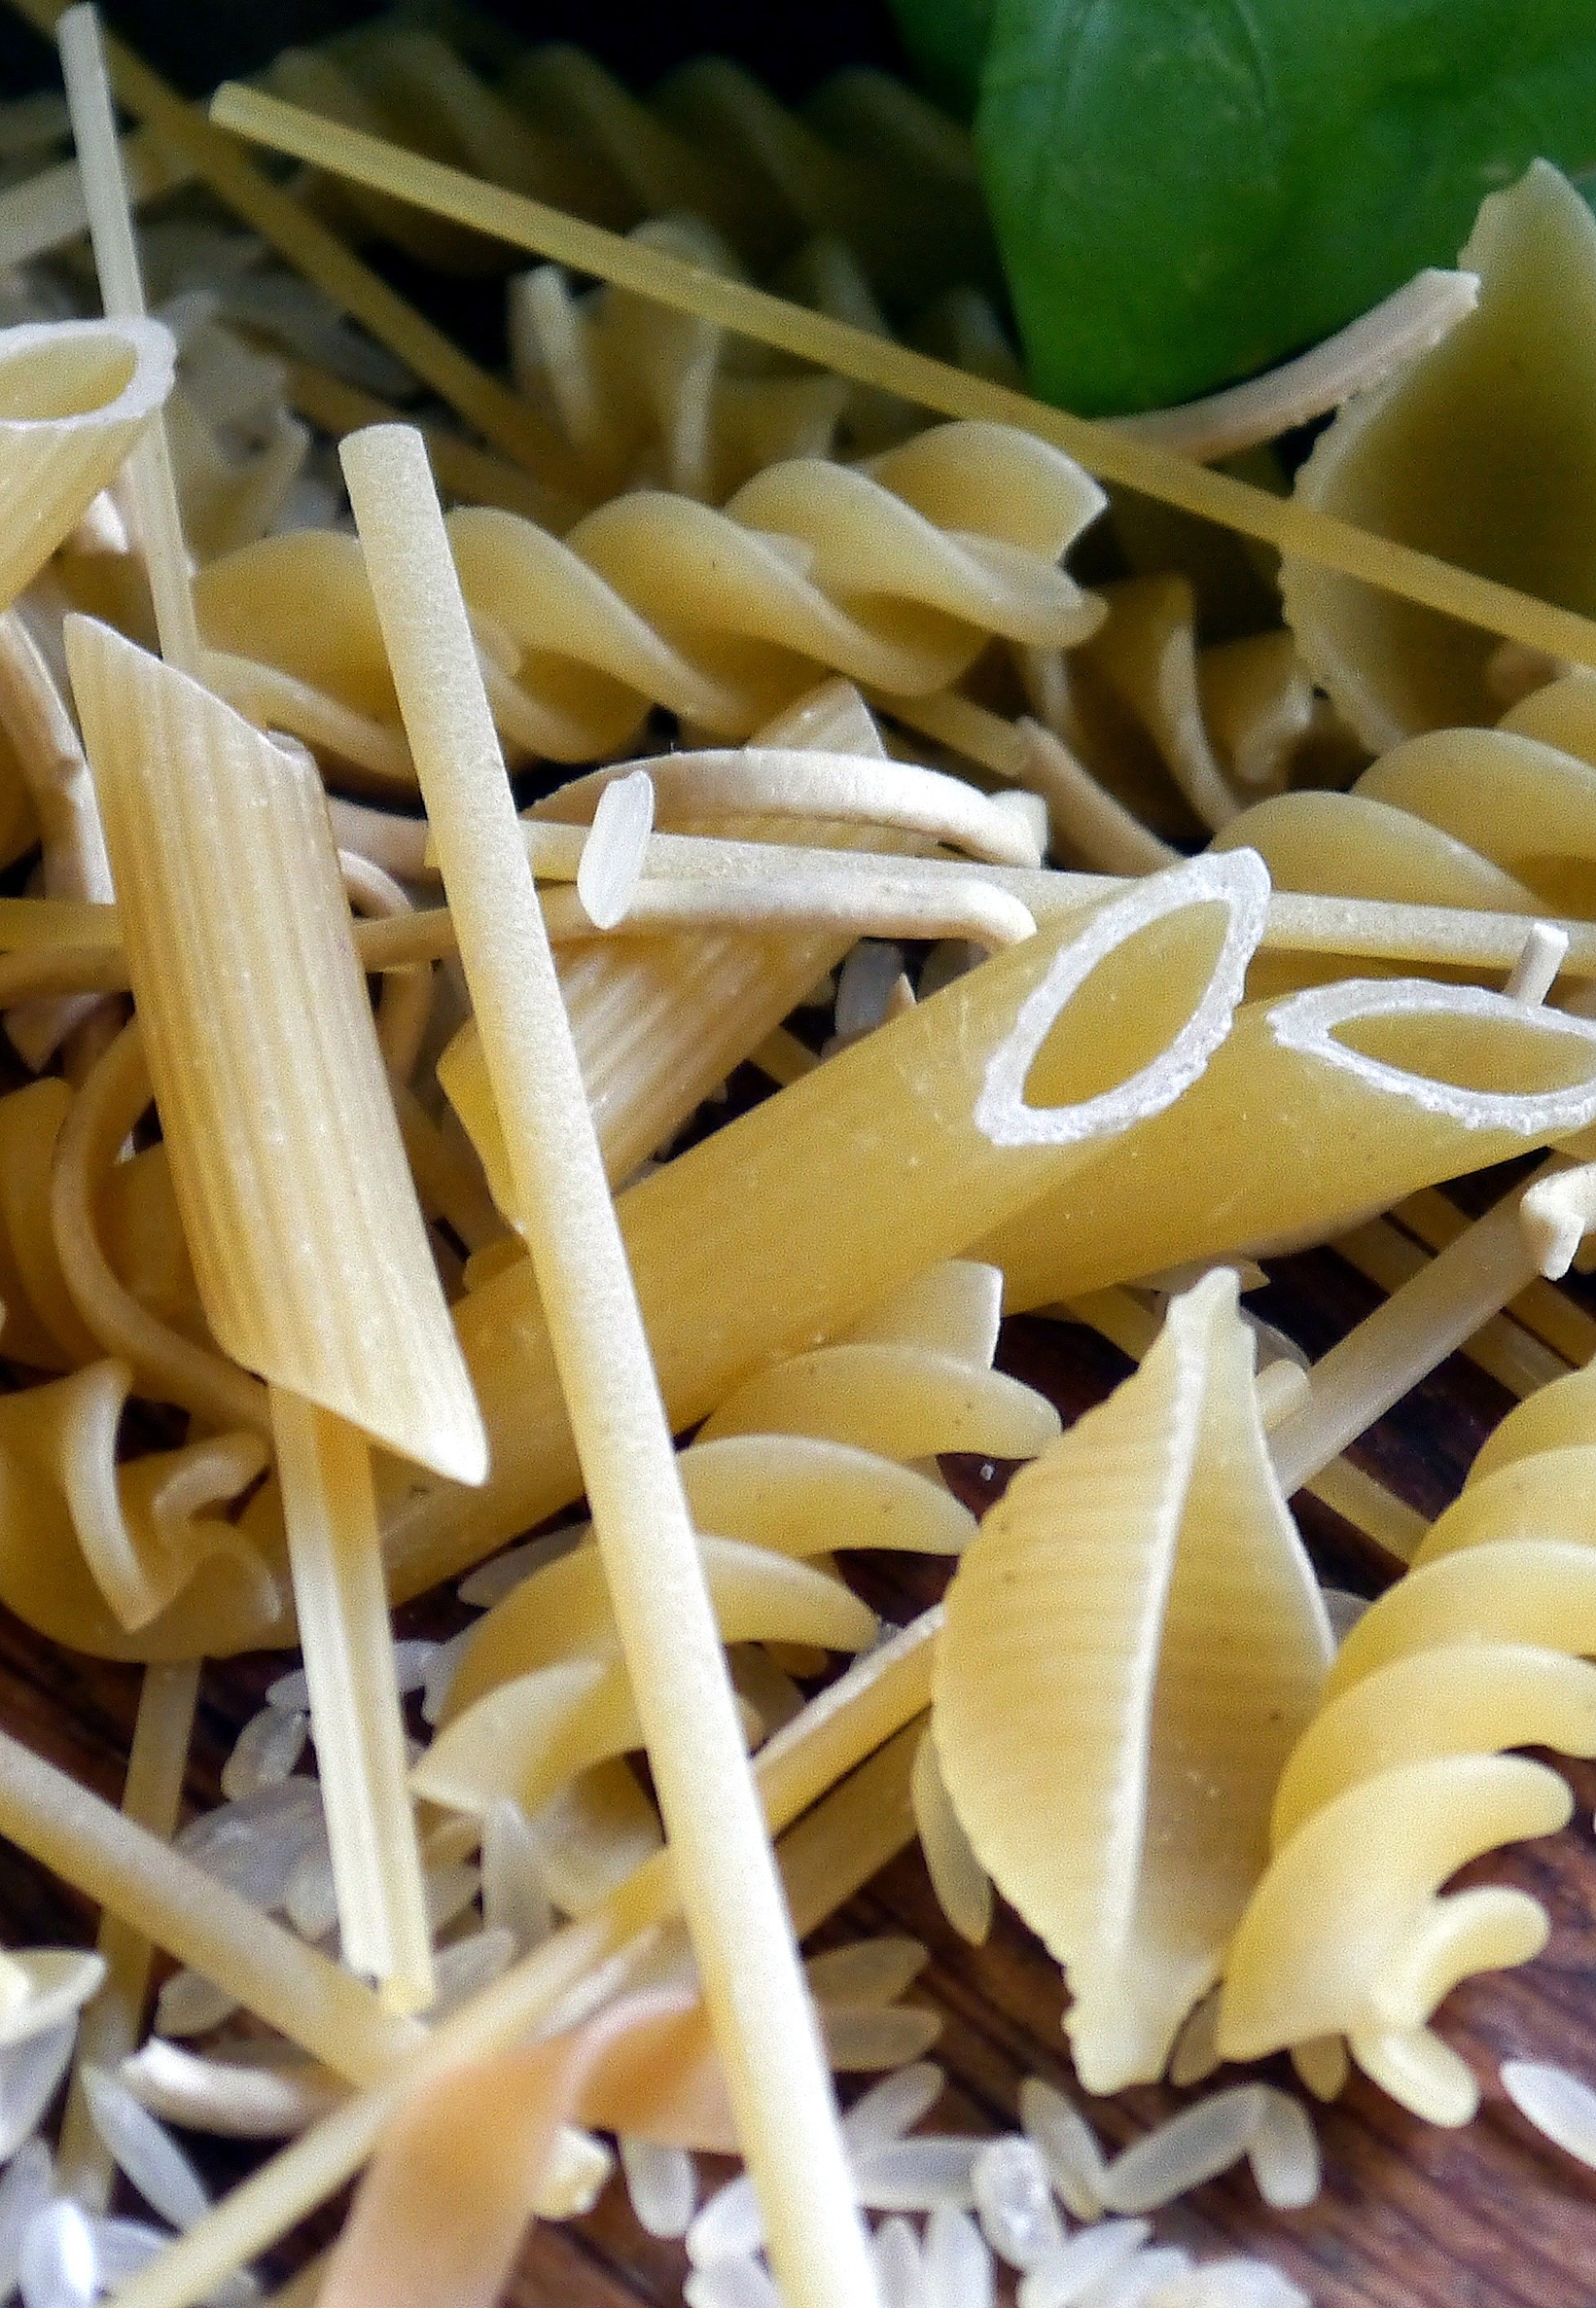
wheat, dry, dish, meal, food, cooking, ingredient, produce, vegetable, fresh, healthy, cuisine, pasta, noodles, nutrition, penne, raw, spaghetti, diet, italian, uncooked, italian food, rigatoni, european food